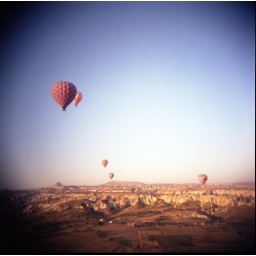
hot air balloons over the red and rose valleys, cappadocia, turkey